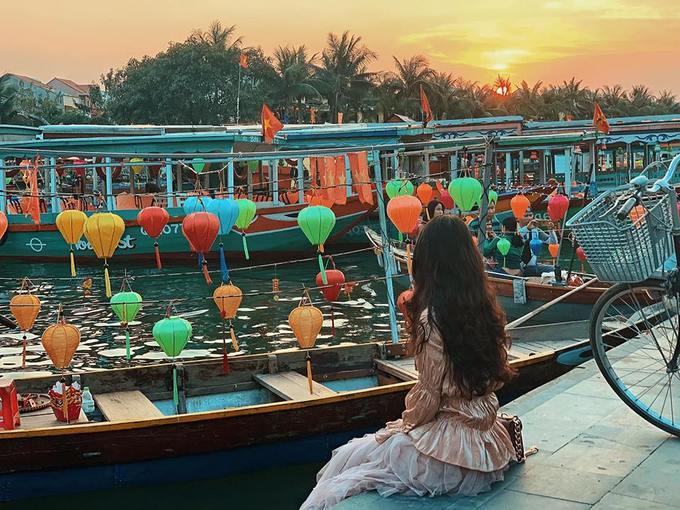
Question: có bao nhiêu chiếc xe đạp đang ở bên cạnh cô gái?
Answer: một chiếc